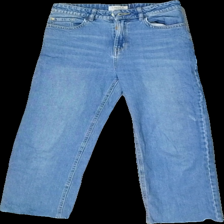
View: front
Type: Jeans
Category: Children
Brand: Lindex
Colors: Blue
Material: 100% Cotton
Cut: Regular
Size: 152
Season: All
Trend: Denim
Stains: Minor
Holes: Minor
Damage: Damaged fabric
Damage location: top center
Price range: 50-100
Recommended usage: Remake